Sandro Ghiani

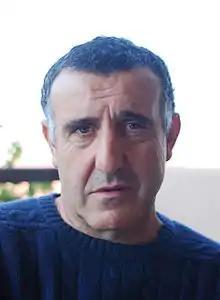

Born in Carbonia, Sardinia, the son of a postal clerk, Ghiani studied in a seminary, the Institute of Don Orione in Tortona in Piedmont, where, with the first performances at amateur level, he discovered his passion for acting. He then moved to Rome, to pursue a career as a professional actor. Ghiani was mostly active in comedic character roles, often characterized by a strong Sardinian diction. In 2009 Ghiani debuted as a writer with the novel "L'angelo della porta accanto", which he wrote together with Susanna Trossero.